Islam in the United Kingdom

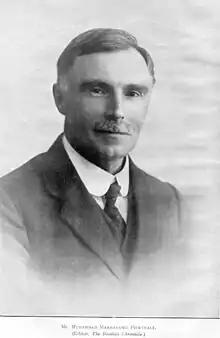
Marmaduke Pickthall authored an English language translation of the Qur'an in 1930.

The Shah Jahan Mosque in Woking was the first purpose-built mosque in Britain, and was built in 1889. In the same year, Abdullah Quilliam installed a mosque in a terrace in Liverpool, which became the Liverpool Muslim Institute. The first mosque in London was the Fazl Mosque, established in 1924, commonly called the London mosque.